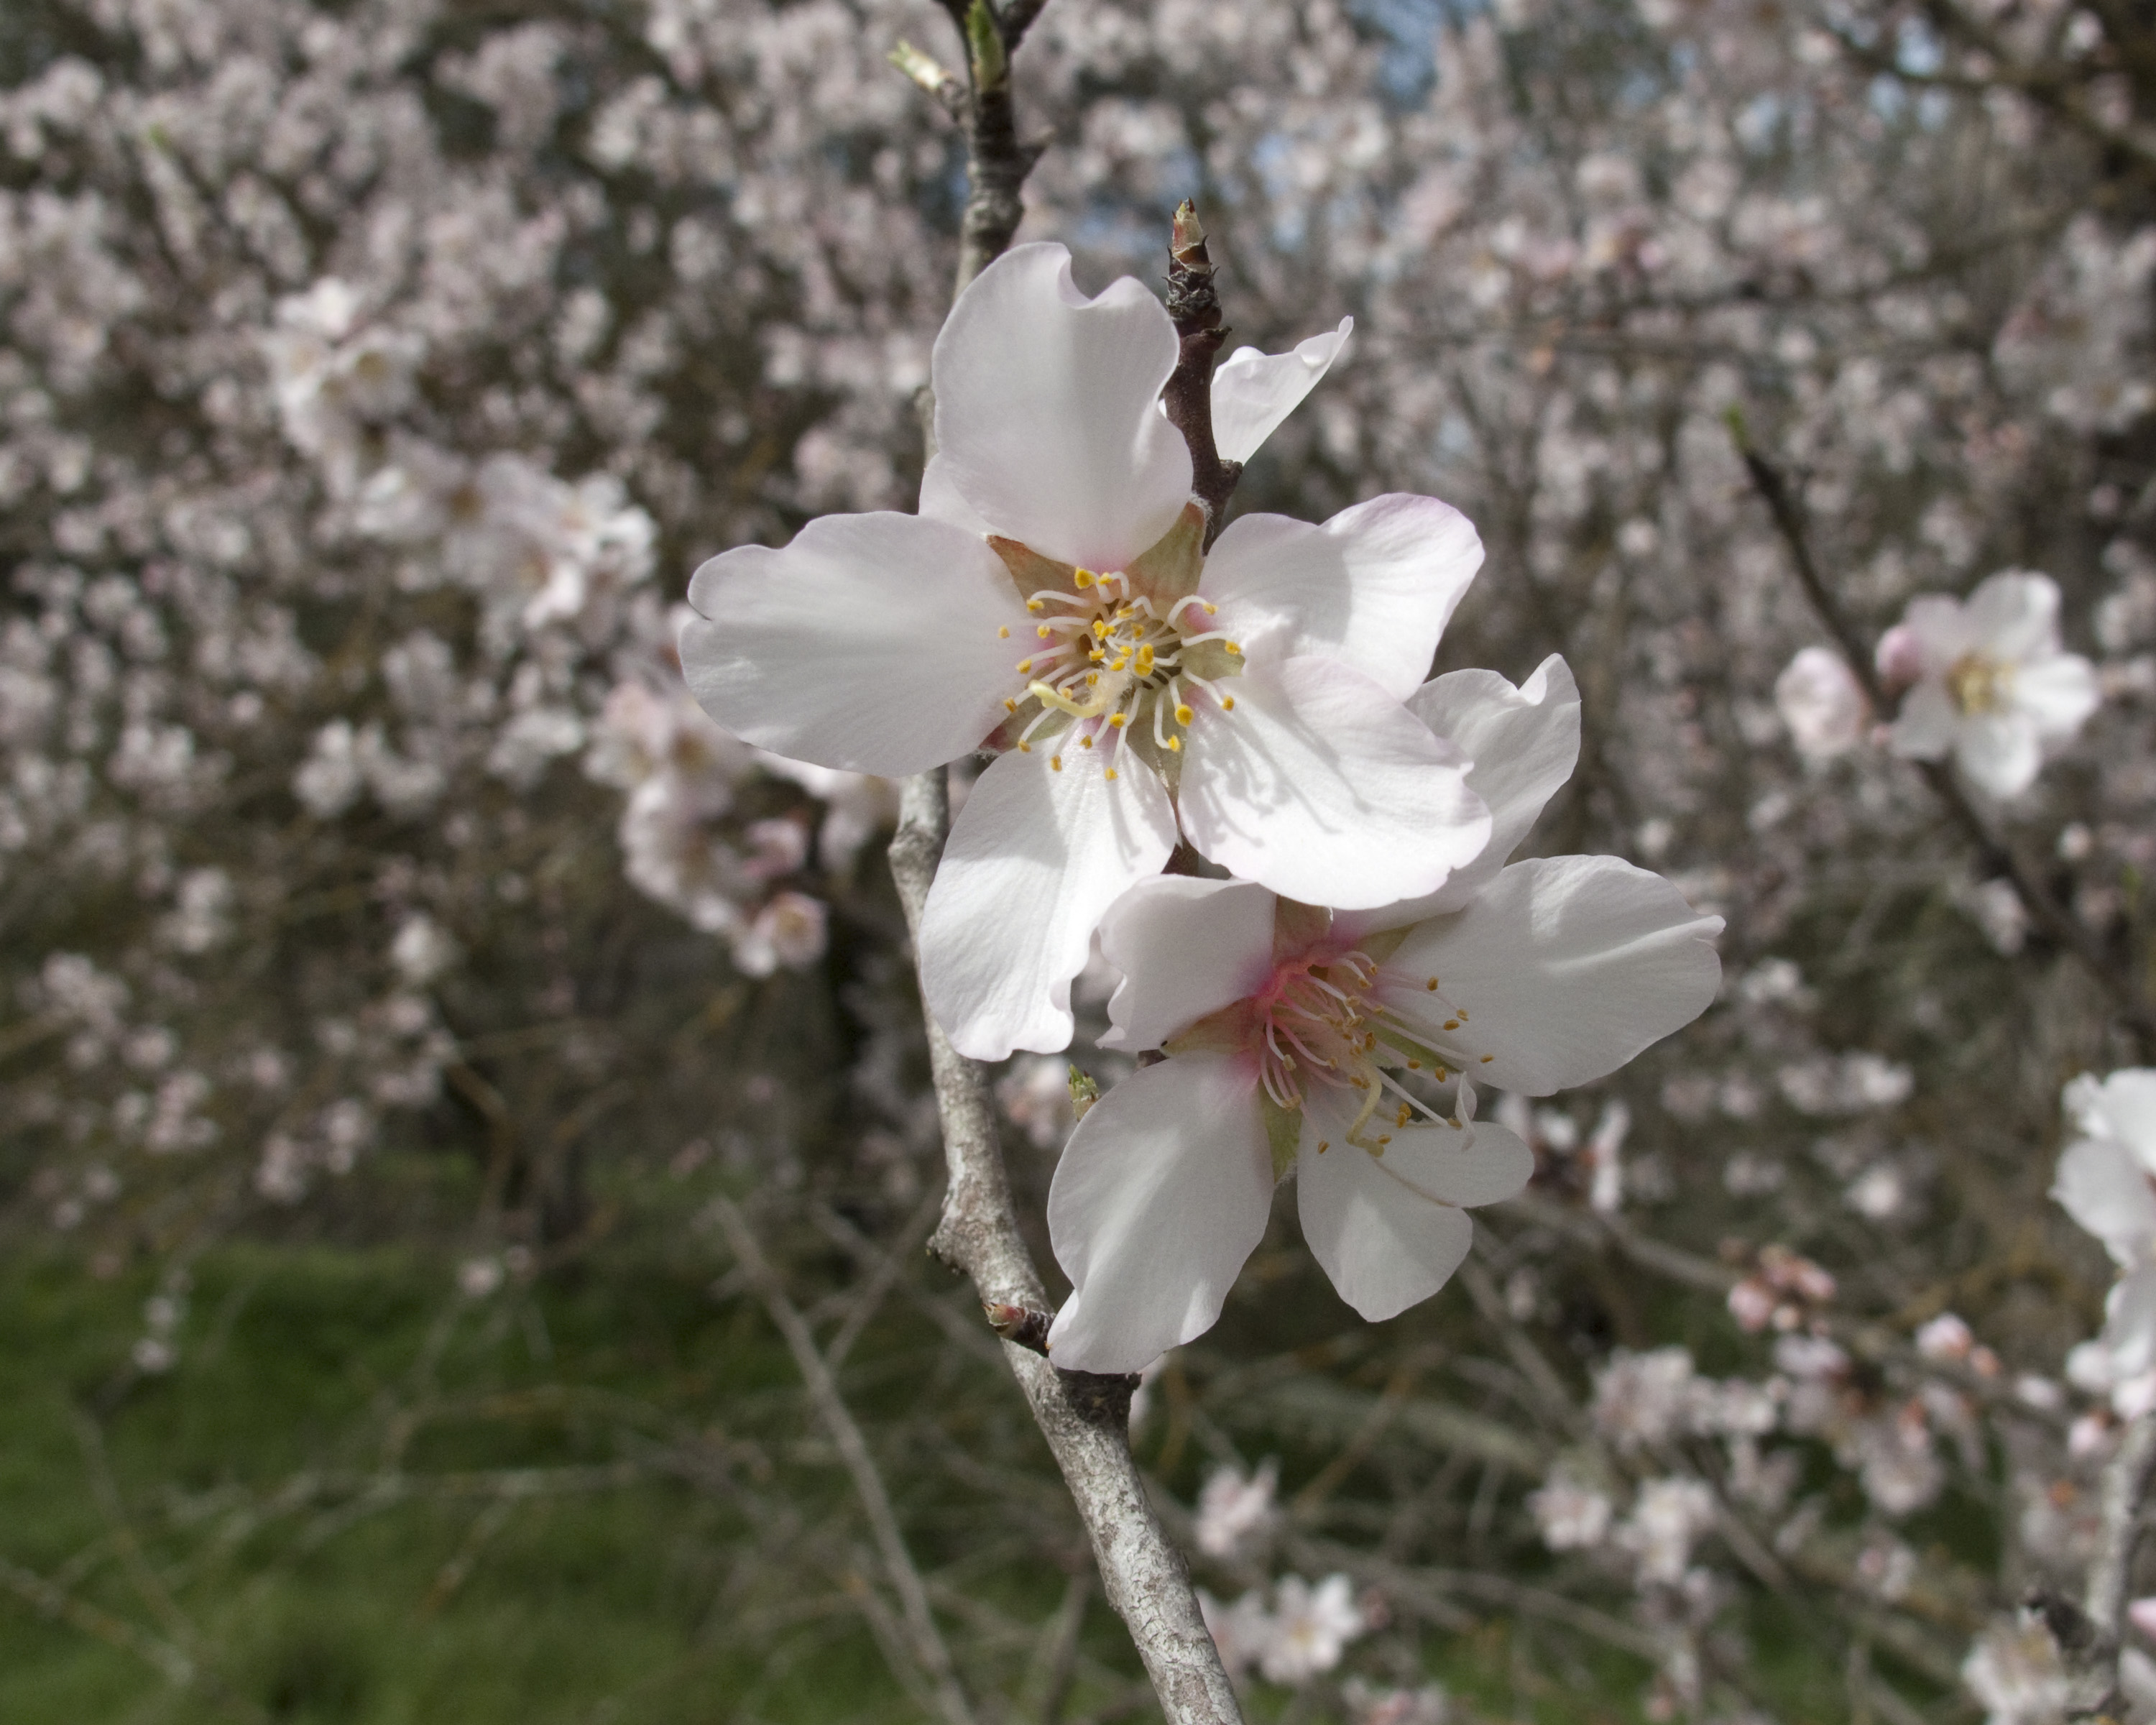
branch, blossom, plant, flower, petal, food, spring, produce, botany, flora, cherry blossom, saturday, sakura, americanriver, sacramento, rioamerica, flowering plant, rose family, land plant